Cassie Lang

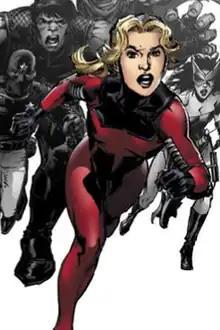
Cassandra Lang in her first costume from "Young Avengers Special" #1 (December 2005). Art by Neal Adams.

Iron Lad, a younger version of classic Avengers foe Kang the Conqueror, desperate for help against his future self after learning what he will become, uses the Vision's database to track and recruit young superpowered individuals connected to the Avengers' history; however, Cassie Lang is not one of the individuals on the list. Wishing to join the Young Avengers, she and Kate Bishop meet the young heroes at the Avengers Mansion; when they refuse to let them join or to let her take her father's gear, she angrily rebukes them, only to discover much to her own shock that by doing so she had increased her size. She later confesses that she had repeatedly stolen Pym particles from her father for years, but until then it seemed they never had any effect on her. Cassie later displays the ability to also shrink.